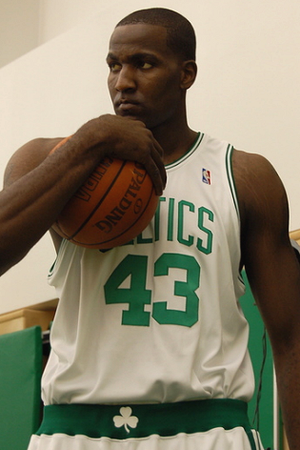
Kendrick Perkins est un basketteur professionnel américain, évoluant au poste de pivot.
Les Celtics de Boston est une franchise de basket-ball de la NBA basée à Boston dans l'État du Massachusetts aux États-Unis. Fondé le 6 juin 1946, le club évolue trois saisons dans la Basketball Association of America qui devient en 1949 la National Basketball Association. Les Celtics de Boston sont la plus ancienne franchise de NBA, qui de plus n'a changé ni de nom, ni de localisation depuis sa création.
La saison 2007-2008 des Celtics de Boston est la soixante-deuxième saison de basket-ball de la franchise américaine de la National Basketball Association. Après une saison noire en 2006-2007, la franchise construit un effectif composé de vétérans de la NBA parmi lesquels Kevin Garnett, Ray Allen et Paul Pierce qui forment le « Big Three ». Agents libres recrutés en août, Eddie House et James Posey sont les derniers renforts importants de l'effectif avant le début de la saison. Les joueurs expérimentés P. J. Brown et Sam Cassell viennent renforcer l'effectif en cours de saison.